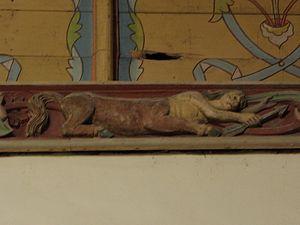
Sagittaire. Sablière de la nef de l'église Notre-Dame de Runan (22). This building is indexed in the Base Mérimée, a database of architectural heritage maintained by the French Ministry of Culture,